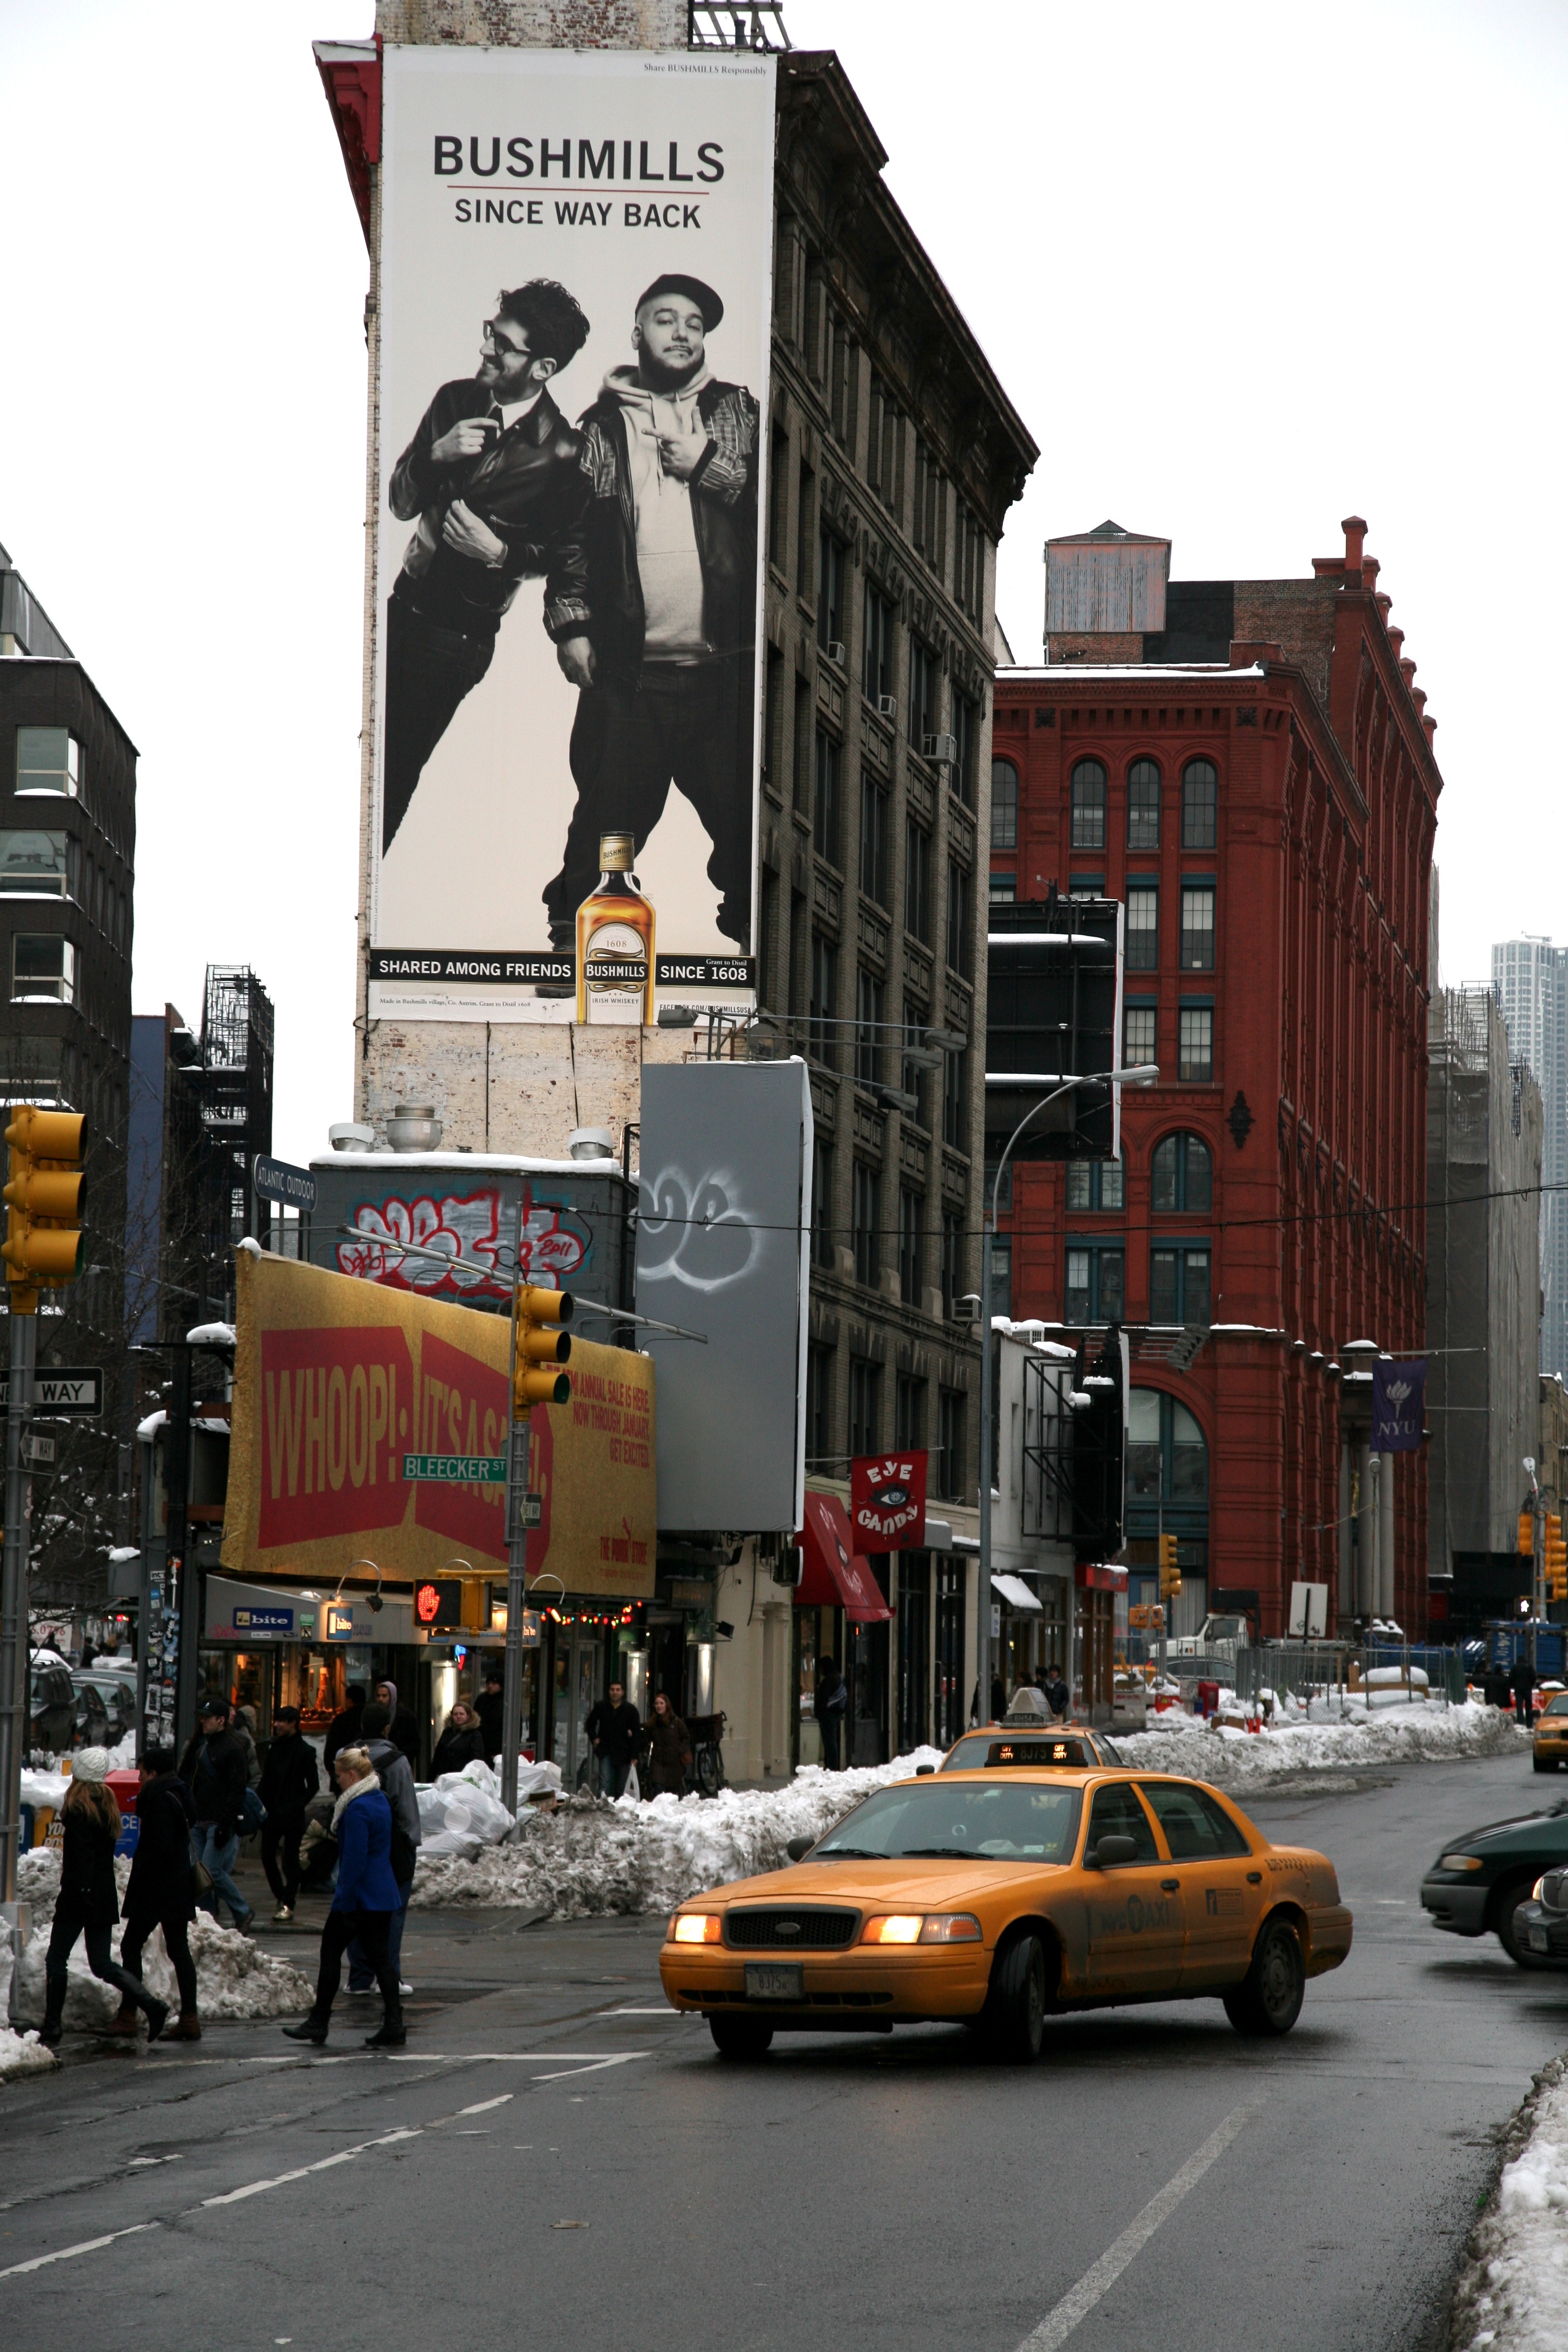
pedestrian, road, street, city, advertising, manhattan, downtown, nyc, lane, lighting, newyork, infrastructure, newyorkcity, ny, urbanlandscape, metropolis, billboard, urban area